Fanny Imlay

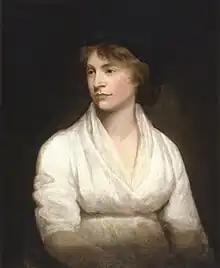
"Mary Wollstonecraft" by John Opie (c. 1797)

Fanny Wollstonecraft was the daughter of the British feminist writer Mary Wollstonecraft and the American entrepreneur Gilbert Imlay. Both had moved to France during the French Revolution, Wollstonecraft to practise the principles laid out in her seminal work "A Vindication of the Rights of Woman" (1792) and Imlay to engage in speculative business ventures. The two met and fell in love. At one point during Wollstonecraft and Imlay's relationship, the couple could meet only at a tollbooth between Paris and Neuilly, and it was there that their daughter was conceived; Fanny was therefore, in Godwin's words, a "barrier child". Frances "Fanny" Imlay, Wollstonecraft's first child, was born in Le Havre on 14 May 1794, or, as the birth certificate stated, on the 25th day of Floreal in the Second Year of the Republic, and named after Fanny Blood, her mother's closest friend. Although Imlay never married Wollstonecraft, he registered her as his wife at the American consulate to protect her once Britain and France went to war in February 1793. Most people, including Wollstonecraft's sisters, assumed they were married—and thus, by extension, that Fanny was legitimate—and she was registered as such in France.